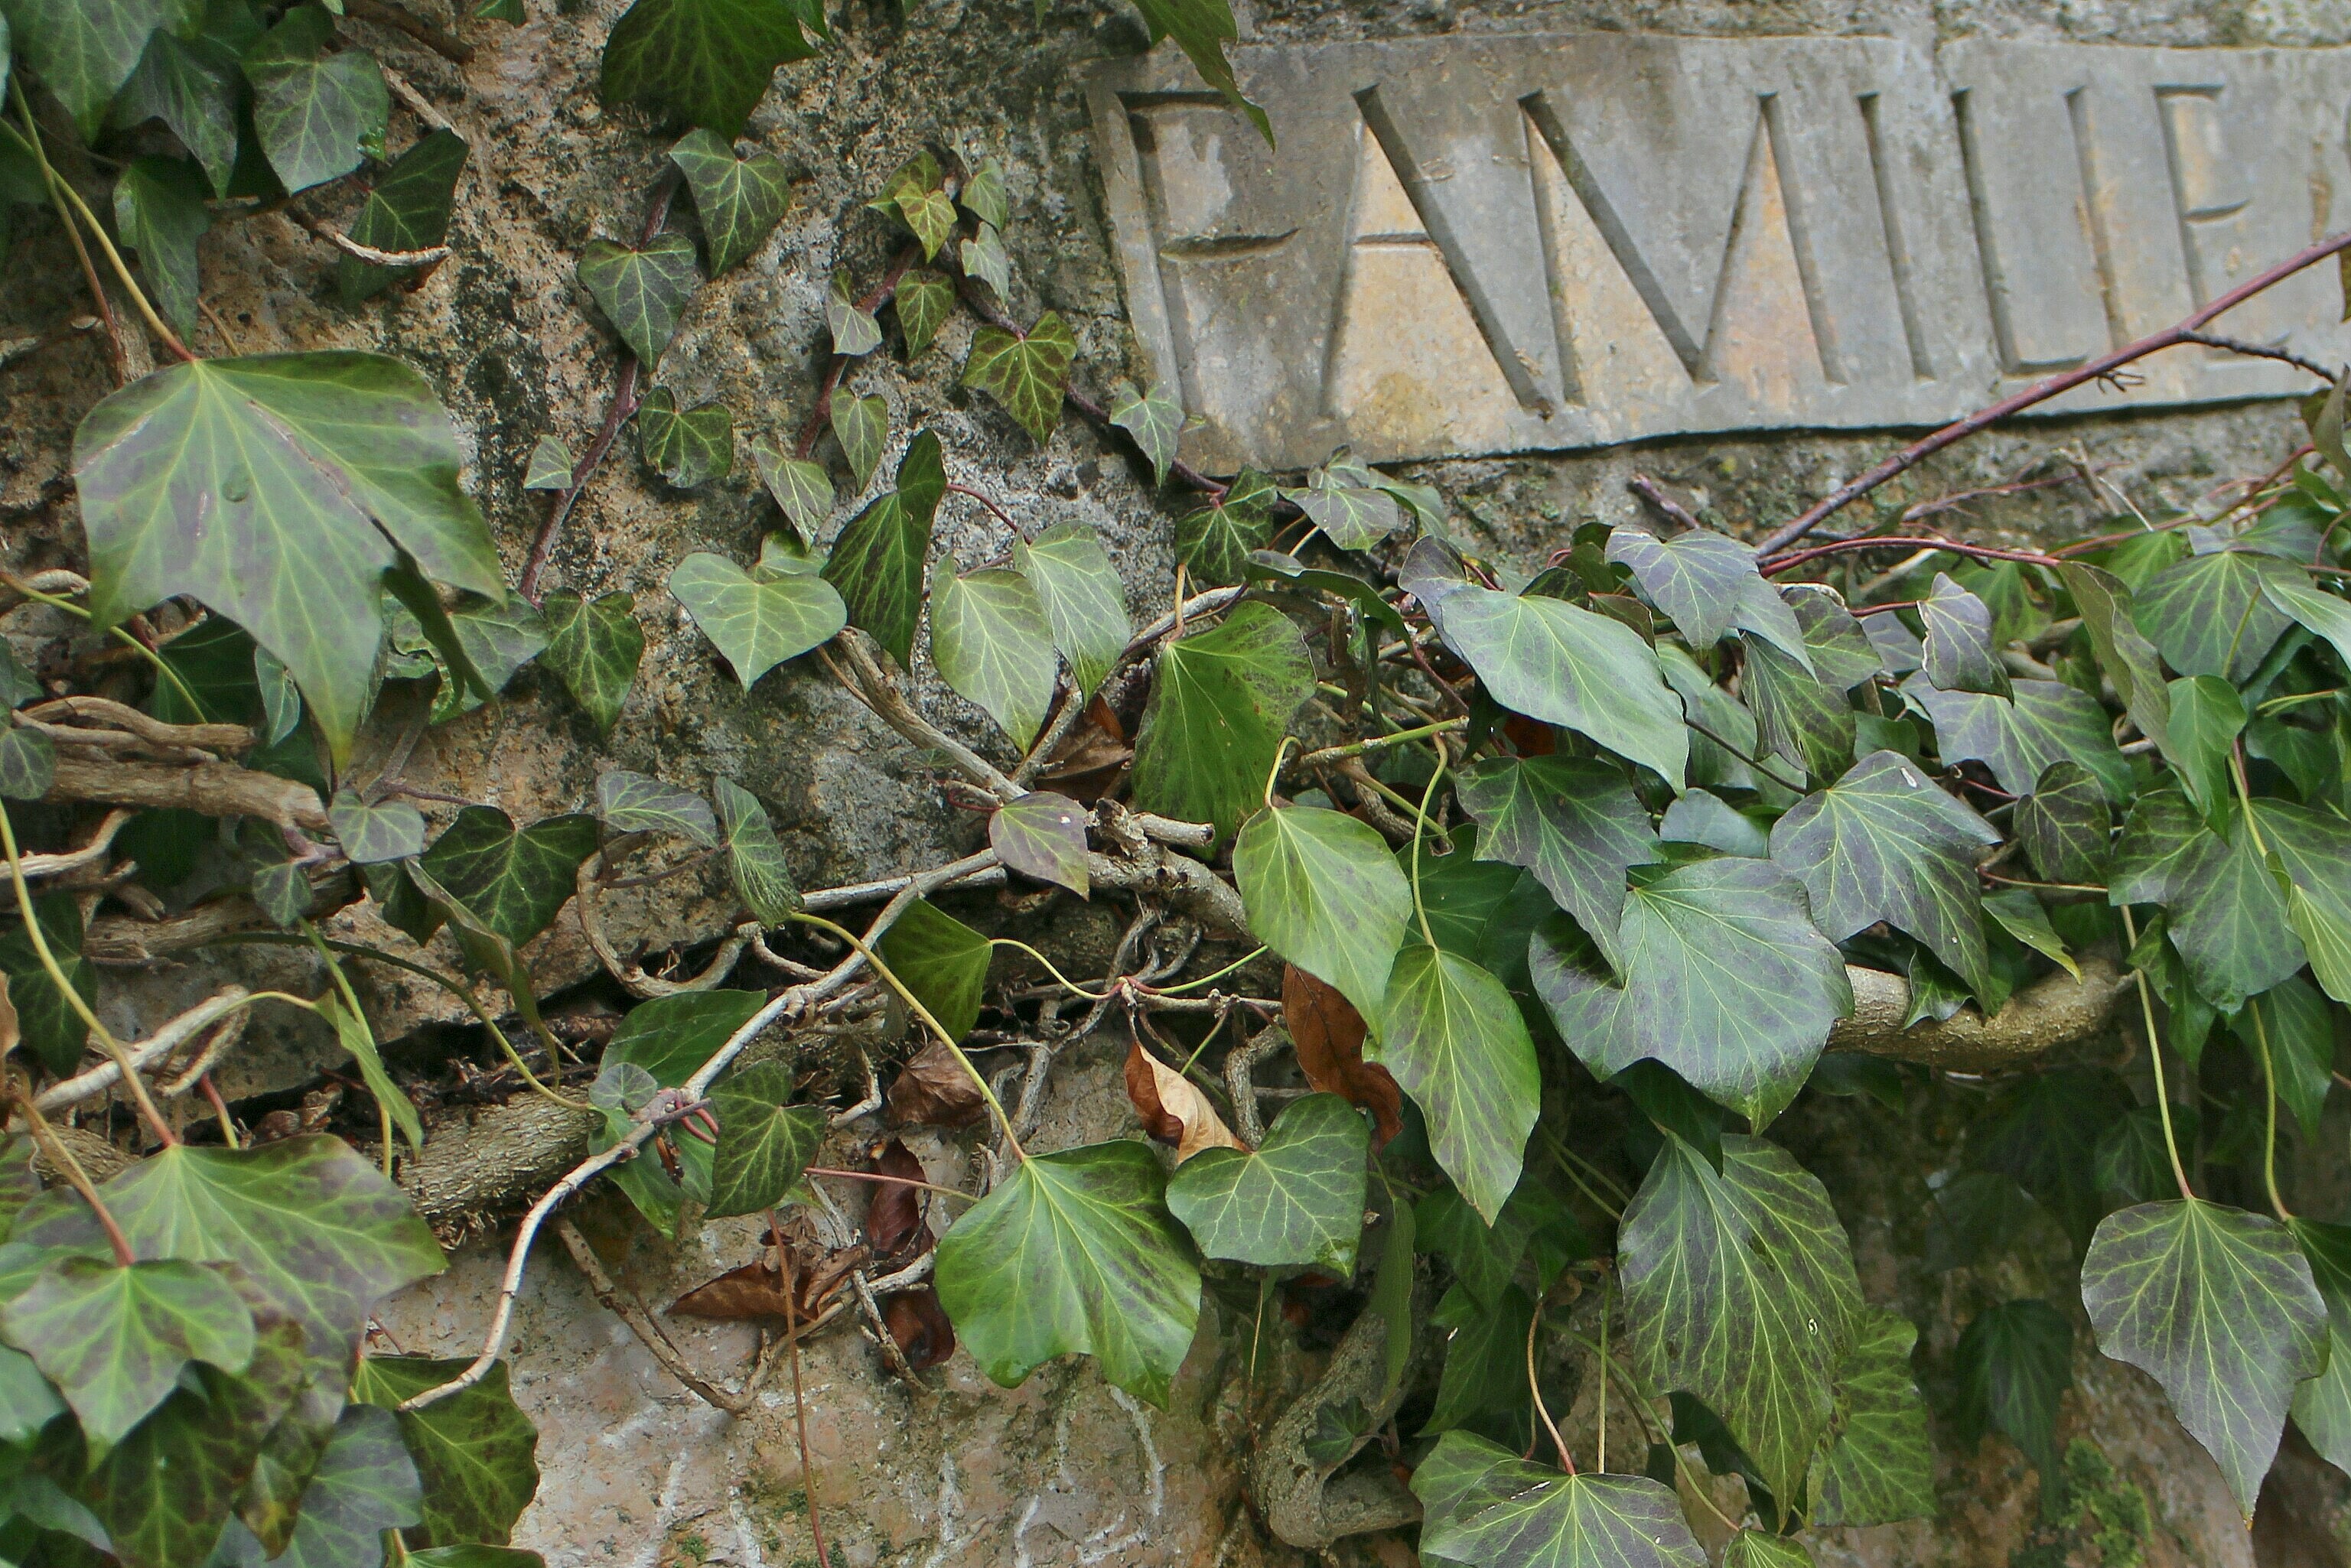
plant, leaf, flower, stone, green, jungle, produce, crop, ivy, botany, agriculture, garden, flora, family, shrub, rainforest, lettering, fouling, flowering plant, ingrowing, land plant, apiales